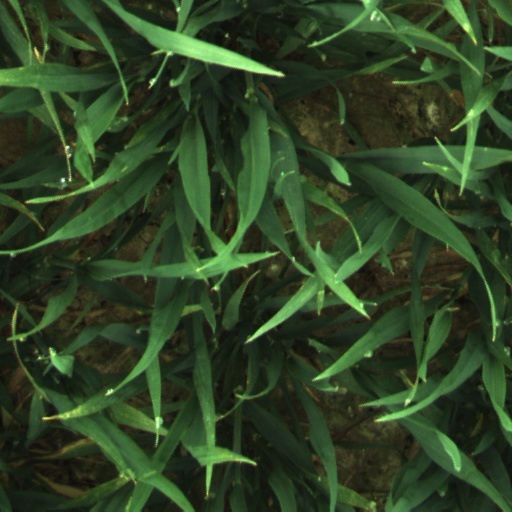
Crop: wheat